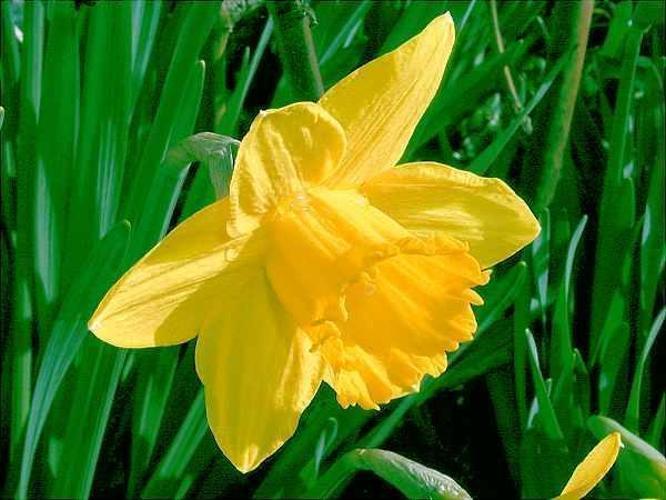
Label: daffodil